Freising station

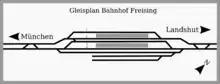
Current track plan

Freising station has four platform tracks next to two central platforms. The platforms are accessible via two tunnels. One connects with the station building and is equipped with lifts and ramps to make it accessible for the disabled. The other tunnel is at the northern end of the platform and has stairs only. Track 1 is served by Regionalbahn services to Landshut, Plattling and Regensburg. The through Regionalbahn services, Regional-Express and ‘’Alex’’ services towards Munich Hauptbahnhof stop on track 2. Track 3 is used by the of the Munich S-Bahn, which connects Freising with the city of Munich at 20 minute intervals (with some 40 minute gaps). Track 4 is served by through trains towards Landshut and Passau or Regensburg and Nuremberg. To the southeast of the platform tracks there is a through track for overtaking and two sidings for the parking of S-Bahn trains overnight. The two sidings can only be reached from the Landshut side of the station, since the connection from the direction of Munich has been broken. Previously, there were other freight tracks, but these are out of operation. Sidings connected to the tractor manufacturers Schlüter and BayWa among others.